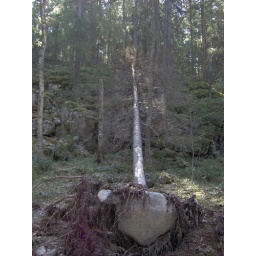
A tree had fallen taking with it a rock around which its roots had grown. It just looked cool